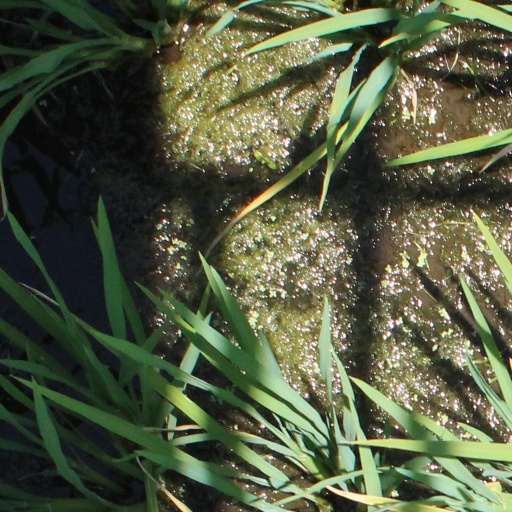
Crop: rice